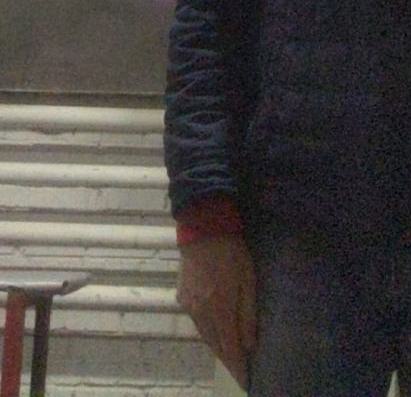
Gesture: no_gesture